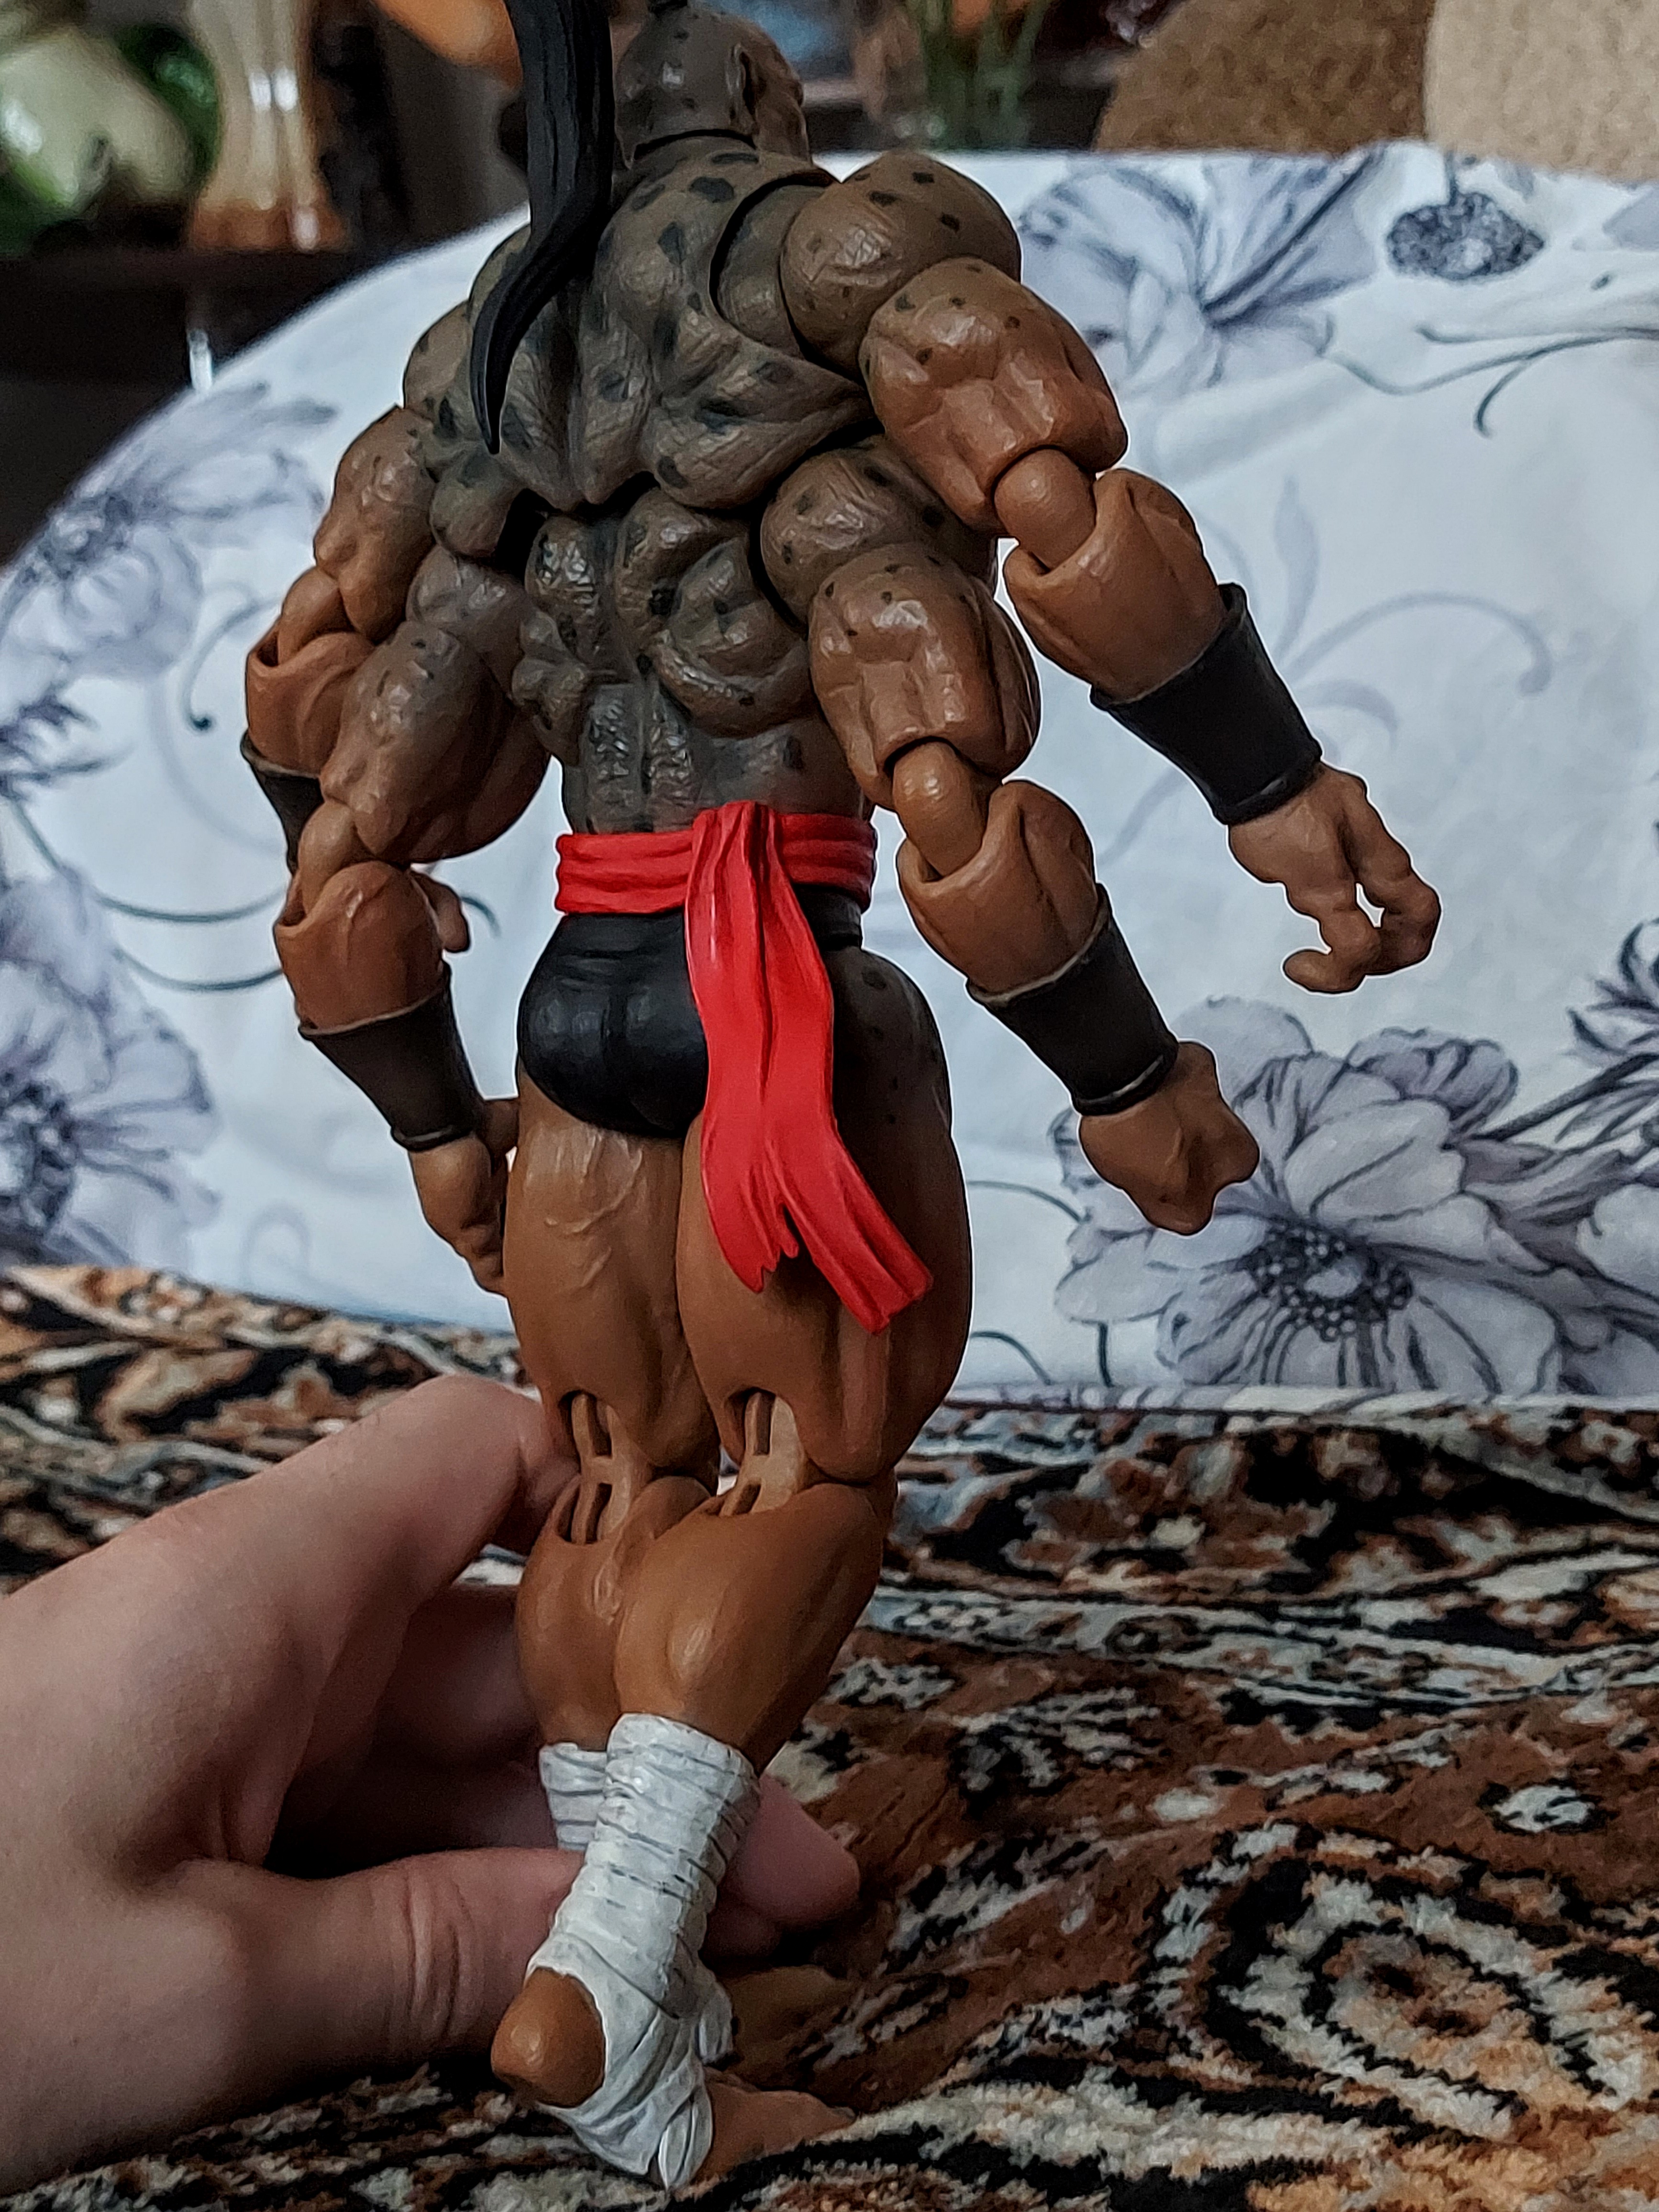
Shokan, storm, collectibles, warrior, fighter, action, figure, gesture, art, chest, thigh, tableware, thumb, human leg, event, trunk, fictional character, Barechested, action figure, navel, abdomen, costume, carmine, undergarment, flesh, fiction, animation, mythology, cg artwork, illustration, visual arts, cosplay, vacation, fun, underpants